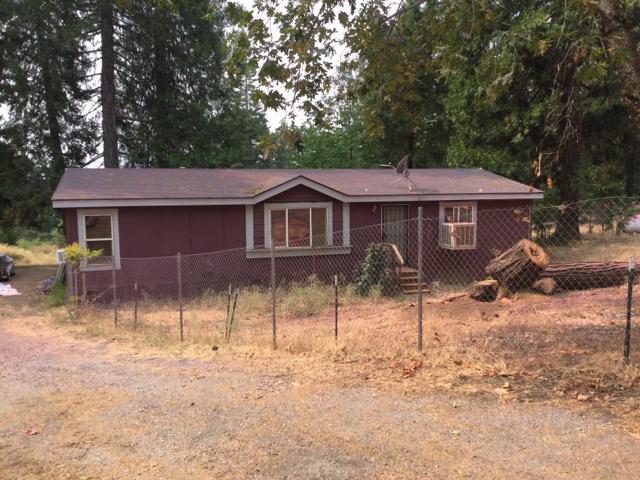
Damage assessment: no_damage